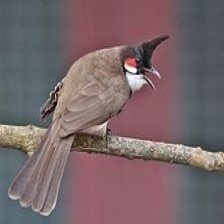
Species: RED WISKERED BULBUL
Scientific name: PYCNONOTUS JOCOSUS